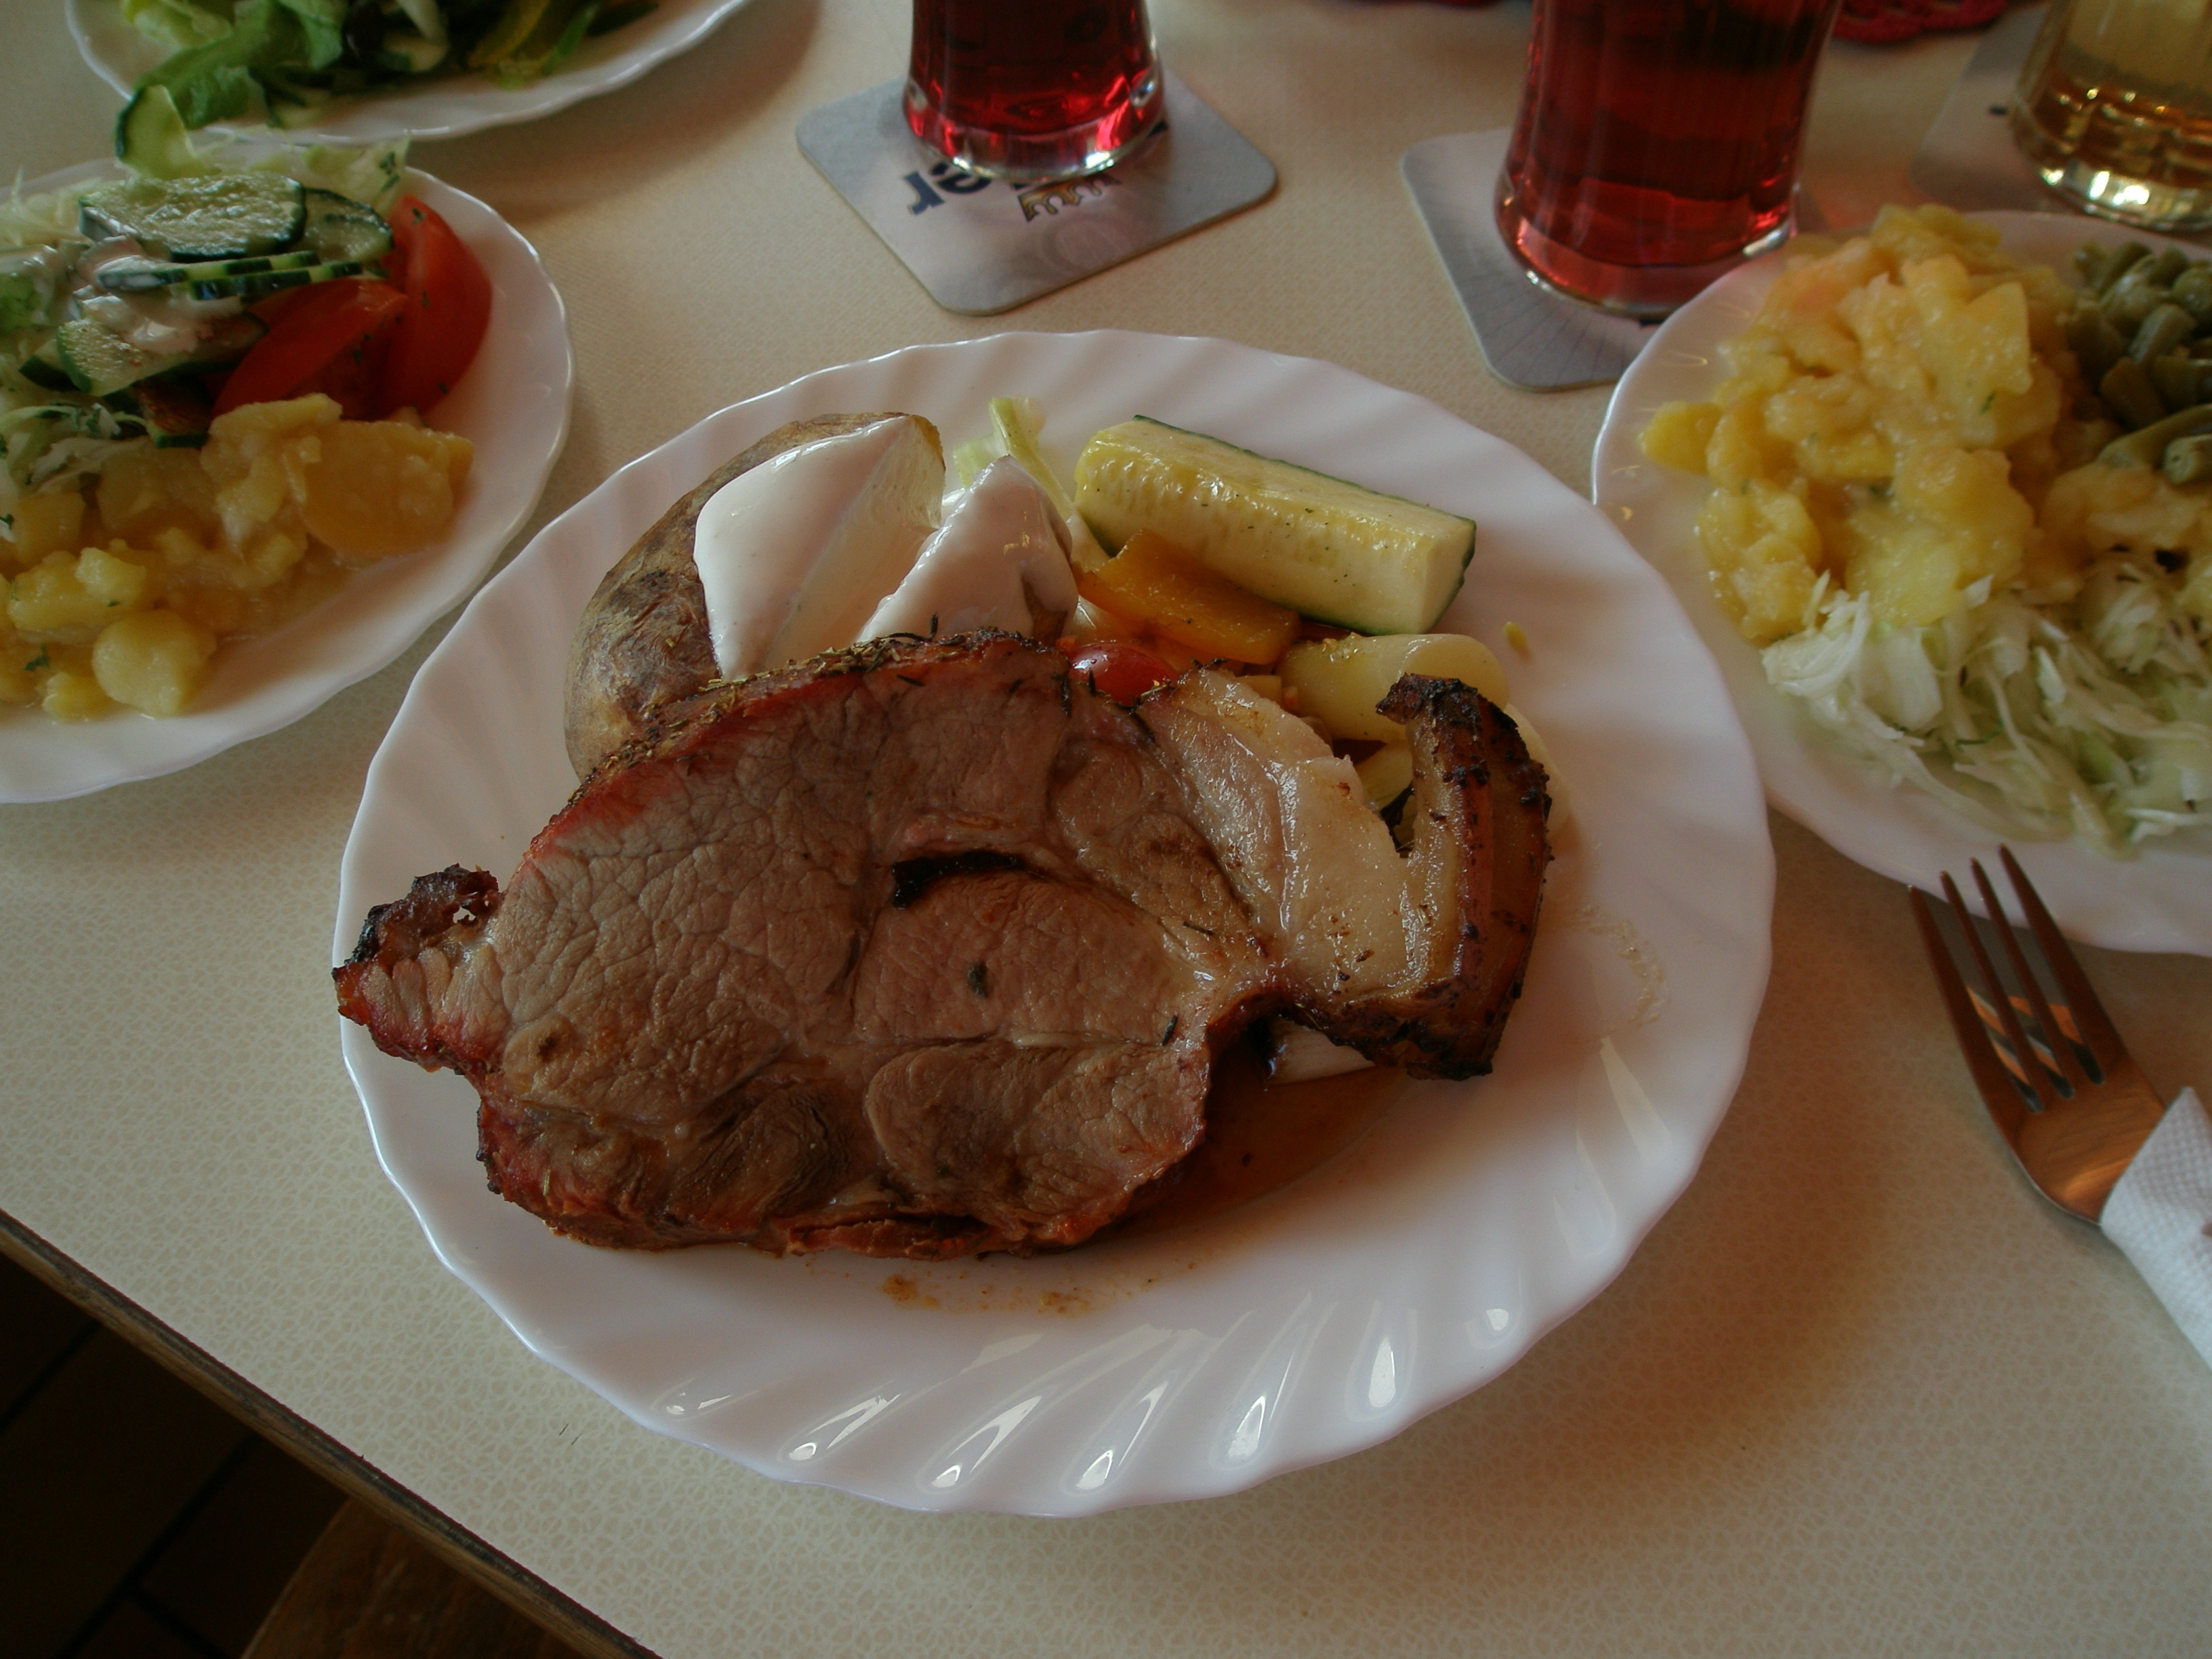
restaurant, dish, meal, food, meat, lunch, cuisine, steak, main course, dinner, tasty, supper